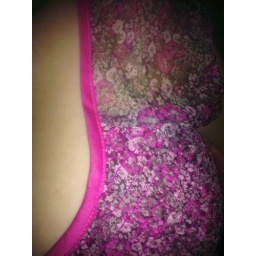
i like the flowers in my dress